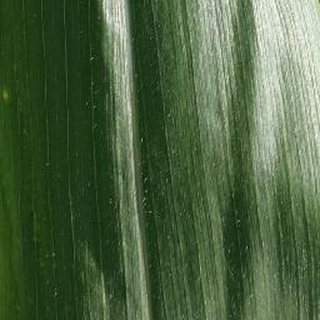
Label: healthy_corn